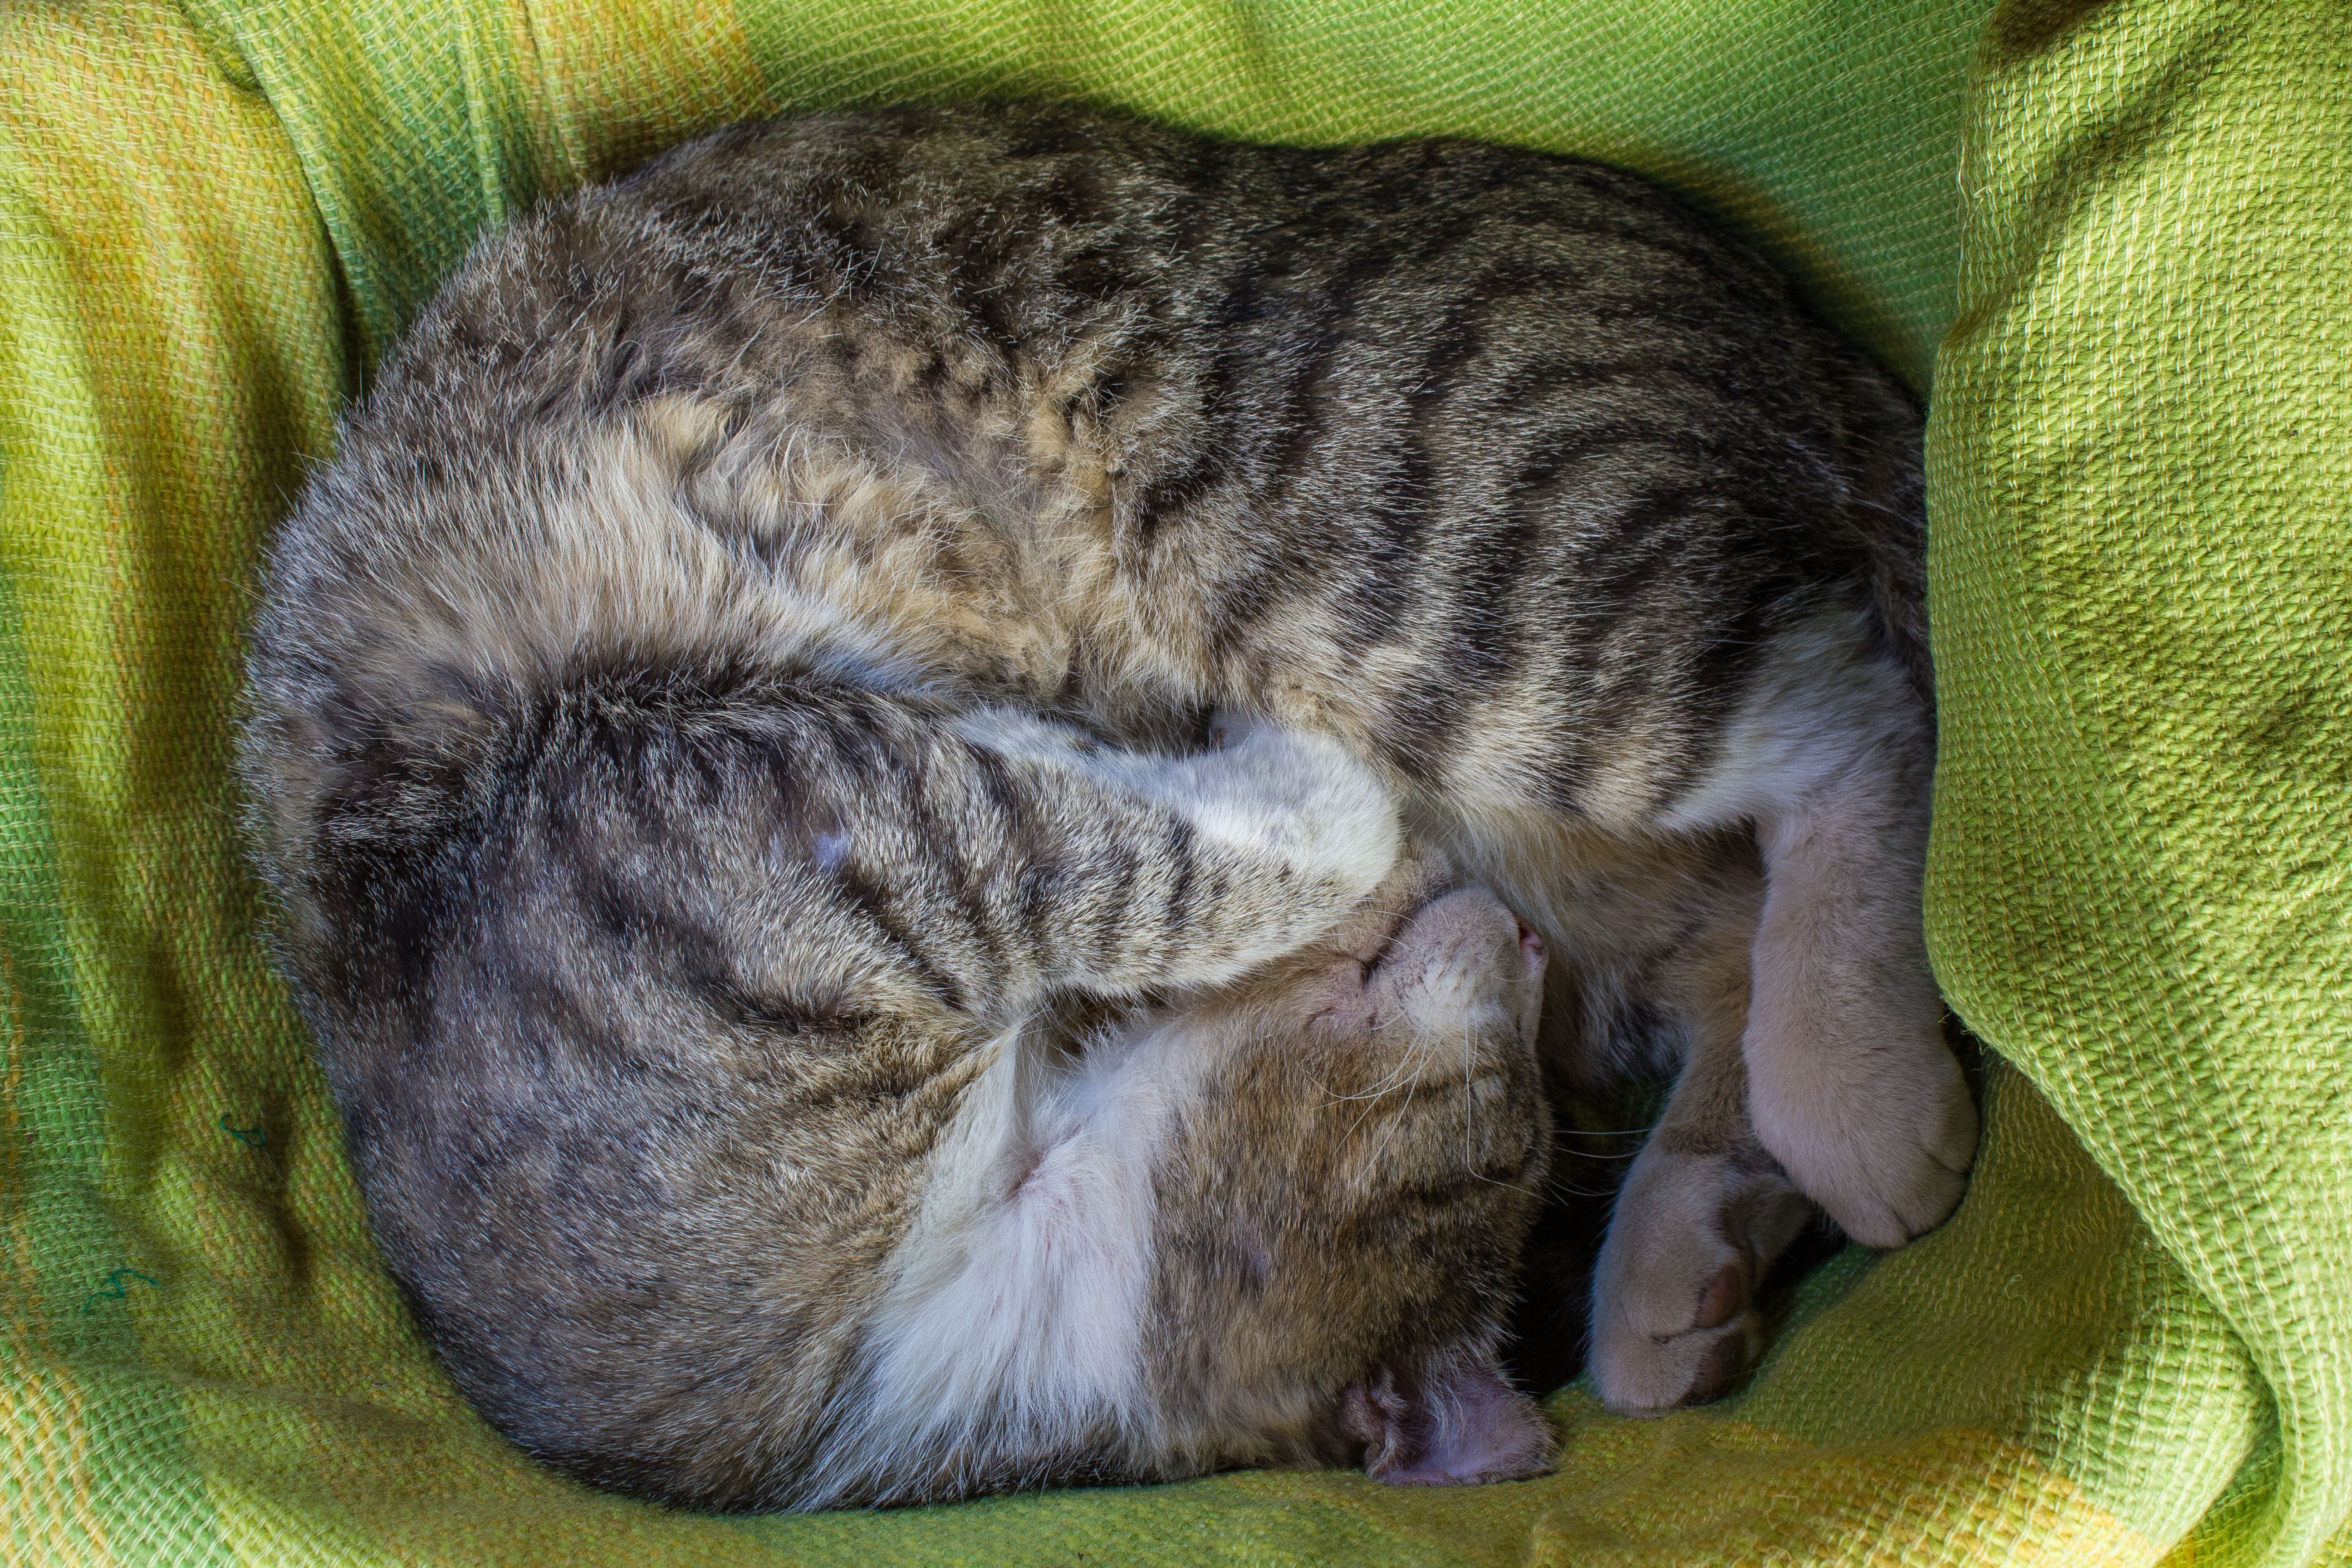
animal, pet, kitten, cat, feline, mammal, nap, whiskers, vertebrate, cat portrait, sleeps, tabby cat, bengal, european shorthair, small to medium sized cats, cat like mammal, domestic short haired cat, pixie bob, american shorthair